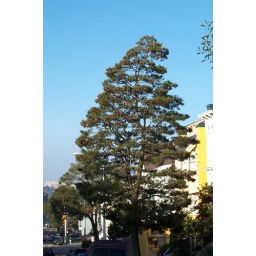
Four story Blackwood Acacia street tree near upper Haight and Masonic Streets